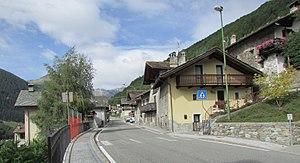
La route du Grand-Saint-Bernard.
Saint-Oyen est une commune italienne de la Vallée d'Aoste, faisant partie de la communauté de montagne Grand-Combin.